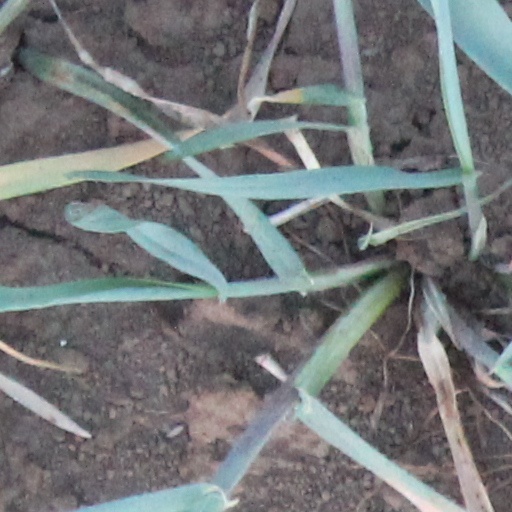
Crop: wheat